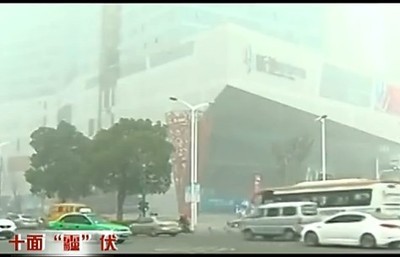
Weather: foggy or hazy